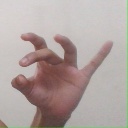
अक्षर: ओ